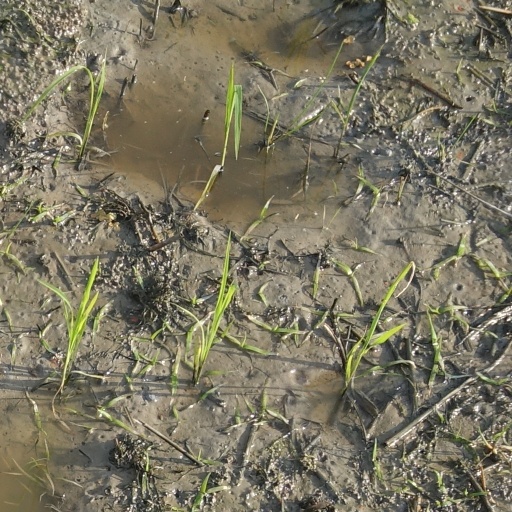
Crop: rice